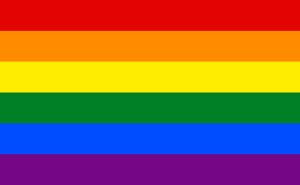
Homoseksualitet / Historie / Den moderne homoseksualitet
Regnbueflaget bruges ofte som symbol af moderne homoseksuelle.
Homoseksualitet er en seksualitet karakteriseret ved romantisk og/eller fysisk tiltrækning af personer af samme køn. Homoseksualitet og heteroseksualitet kan opfattes som relative begreber i hver sin ende af en kontinuerlig skala, hvor biseksualitet er placeret et sted midt imellem.